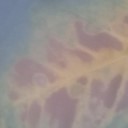
Label: Leaf_rust